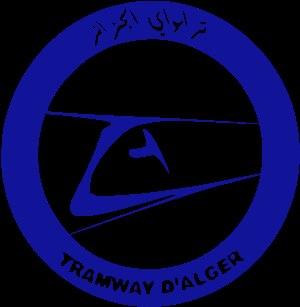
La wilaya d'Alger est une subdivision administrative algérienne située dans l'Algérois. Son chef-lieu est Alger.